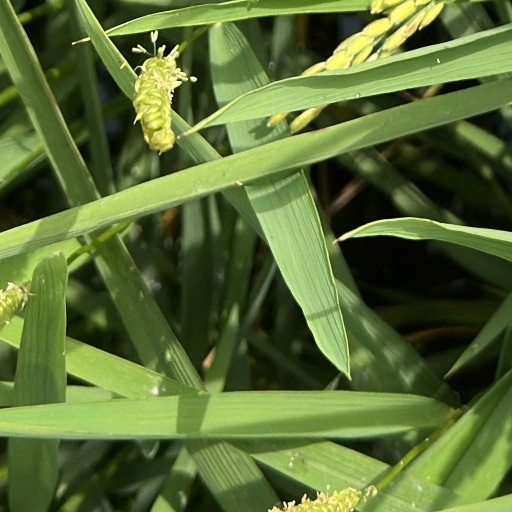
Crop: rice